Stefano DiMera

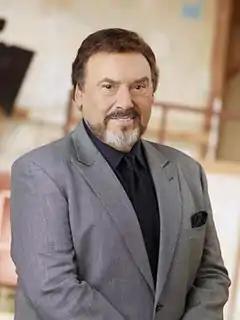
Joseph Mascolo as Stefano DiMera

Stefano DiMera is a fictional character from the NBC soap opera "Days of Our Lives", played by Joseph Mascolo. Created by Pat Falken Smith, Stefano was introduced on January 18, 1982 as the father of Tony DiMera (Thaao Penghlis) looking to expand his criminal empire to Salem. Stefano's early storylines included his feud with Roman Brady (Wayne Northrop), playing his children – Tony and Renée DuMonde (Philece Sampler) against one another when he is presumed dead, orchestrating a series of murders with his son (then his nephew) and Tony's deranged look-a-like André, and replacing the presumed dead Roman with the brainwashed John Black (Drake Hogestyn).